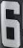
Number: 6